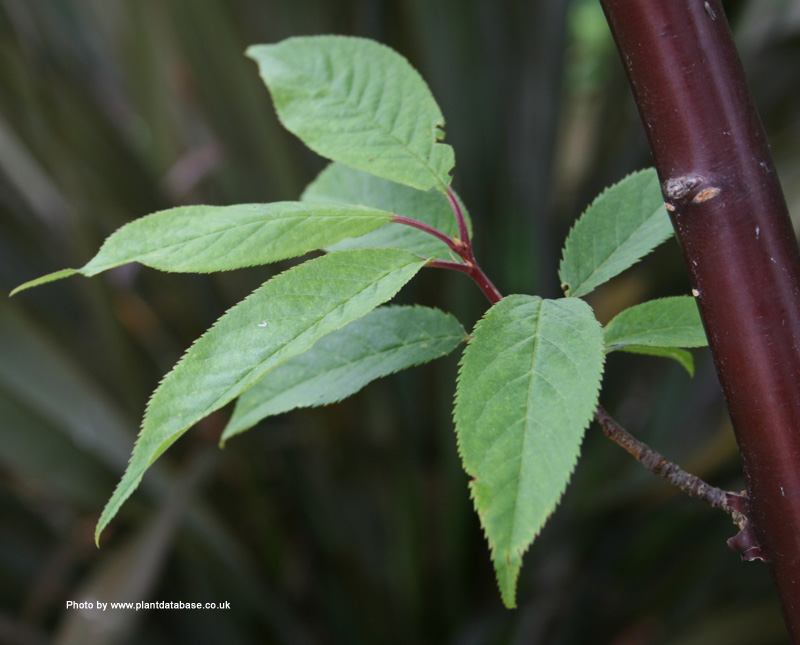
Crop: cherry
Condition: healthy